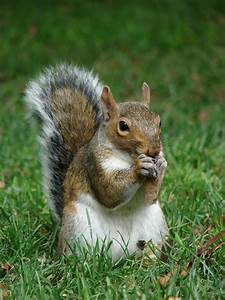
Label: squirrel